Mount Vernon Tavern

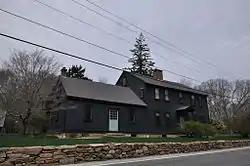

The Mount Vernon Tavern, also known as the Bank House Tavern, is an historic house in Foster, Rhode Island. It is located at 199 Plainfield Pike (Rhode Island Route 14), about 3/10 of a mile east of its junction with Howard Hill Road. The main block of the house, a -story wood-frame structure with gable roof, was built c. 1760, and was originally attached to an even older structure which was demolished in the late 19th century. This main block, five bays wide with a central chimney, is attached to a -story gable-roofed ell to the west. The main entrance portico features unusually elaborate Federal styling for a rural location, and was probably added in 1814. The house has long been a landmark on the road, serving as a stagecoach stop on what was the main road between Providence and points in Connecticut.